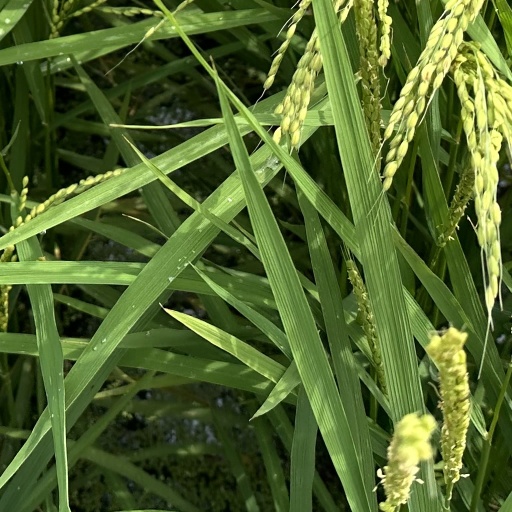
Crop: rice